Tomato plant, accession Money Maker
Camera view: vertical (180 deg); turntable rotation: 0 degrees
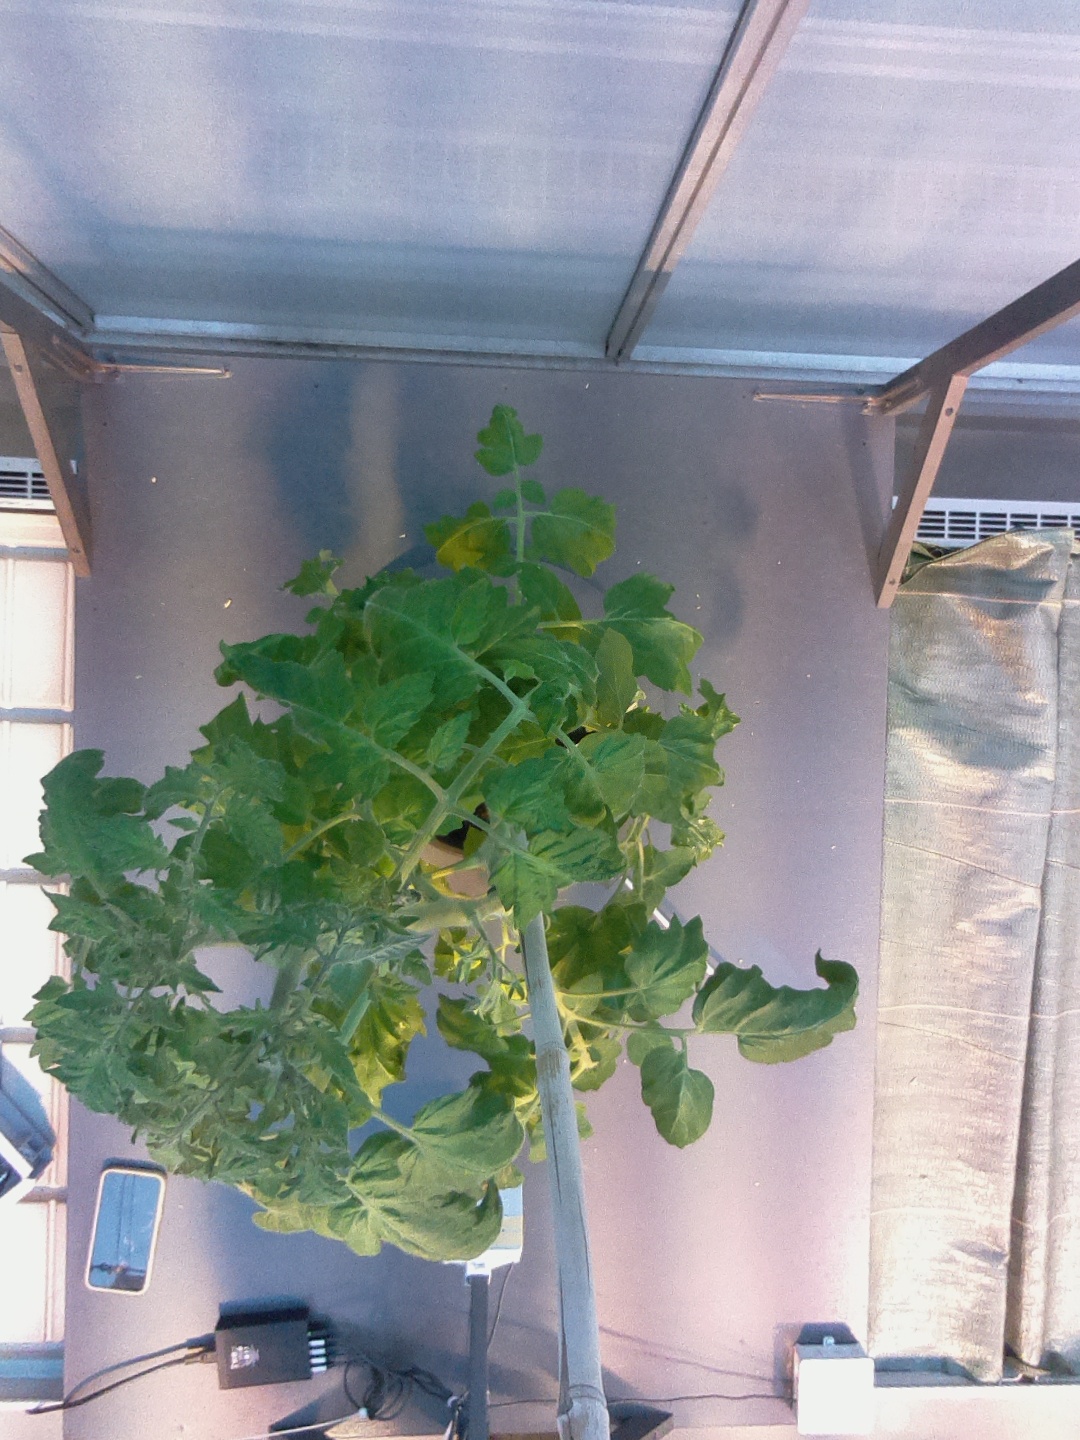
BBCH growth stage 64: 40%-50% of flowers open